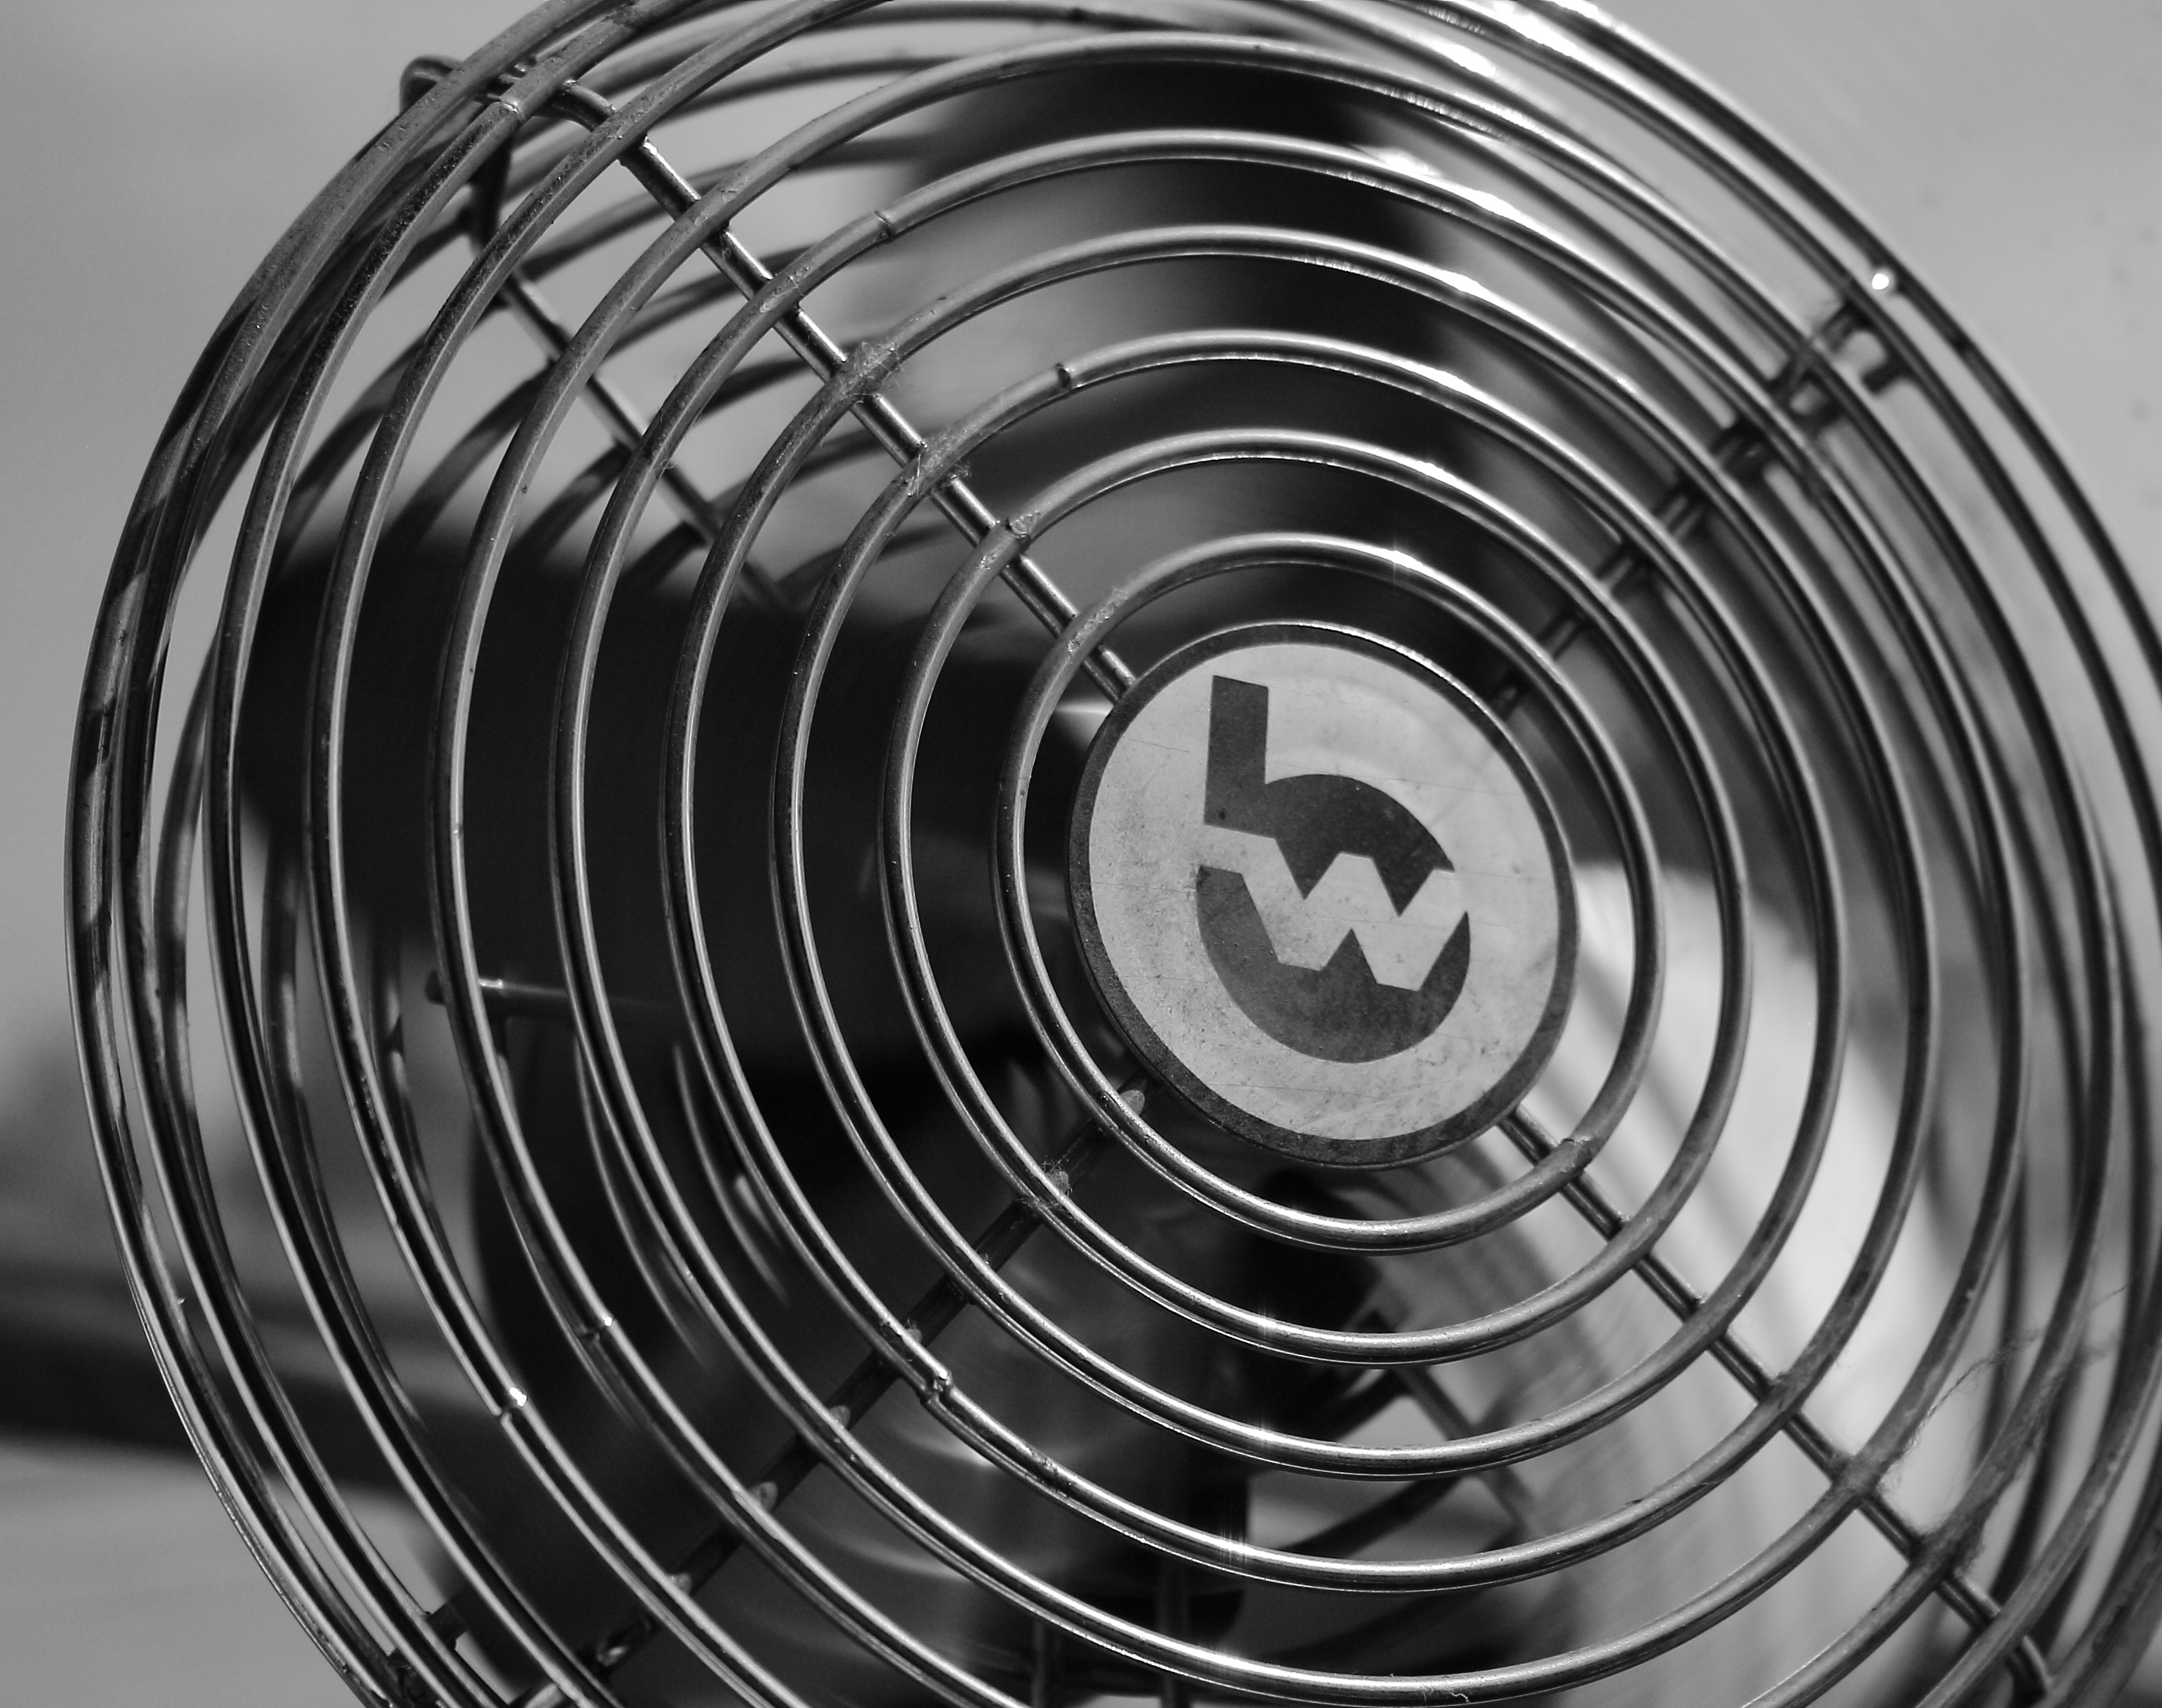
black and white, wheel, spiral, wind, line, monochrome, fan, circle, device, close up, sphere, shape, cooling, vortex, dishware, monochrome photography, aircraft engine